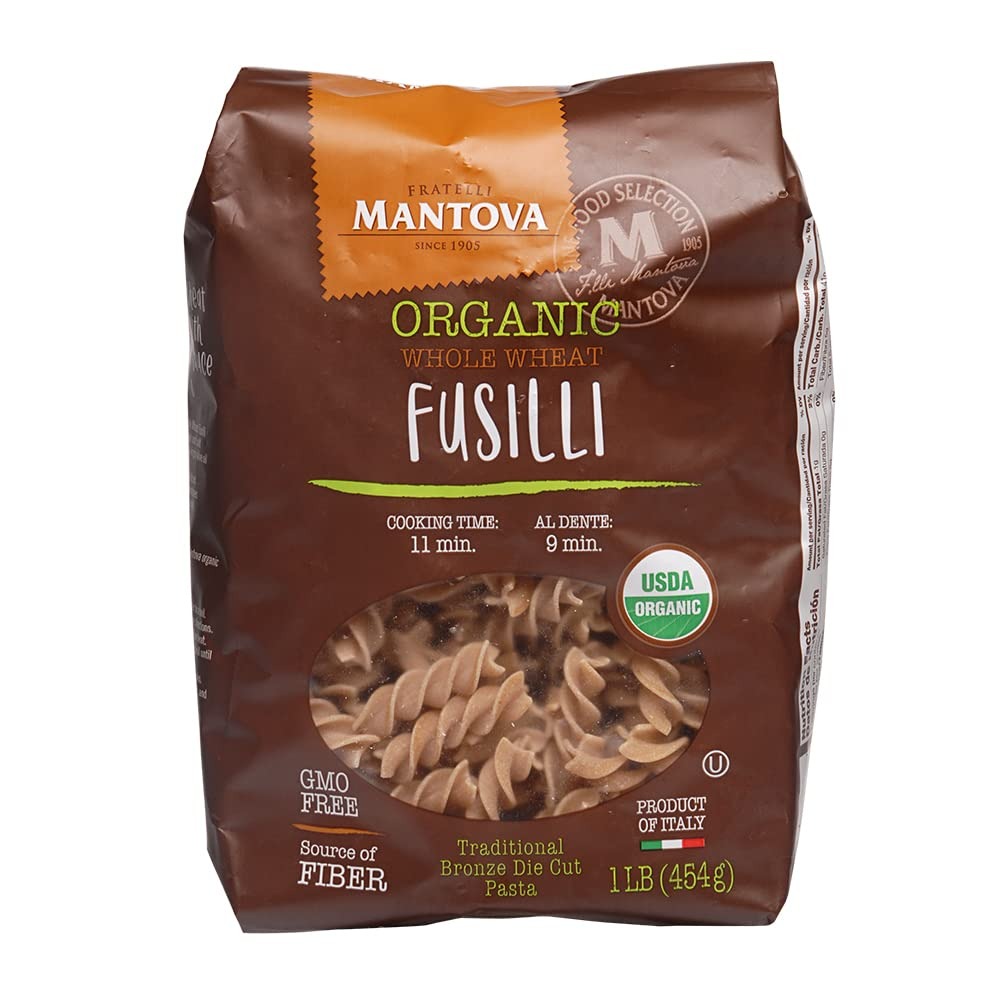
Item Name: Mantova Italian Organic Whole Wheat Fusilli Pasta - 100% Durum Semolina Organic Whole Wheat Fusilli - 16 Oz - Product Of Italy, Package May Vary, 1 Pound (Pack of 6)
Bullet Point 1: Good quality durum wheat pasta
Bullet Point 2: Mantova Organic pasta is dried slowly to protect nutritional value
Bullet Point 3: 100 % organic
Bullet Point 4: Product of Italy
Value: 96.0
Unit: Ounce

Price: 48.82